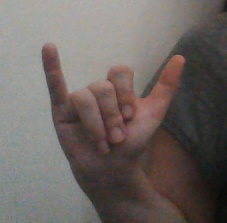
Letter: ya